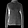
Label: Pullover